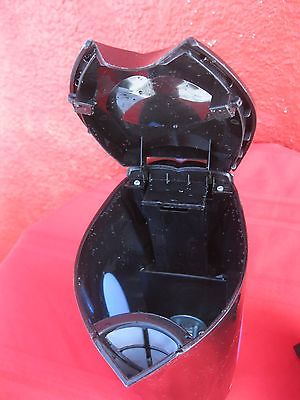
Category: kettle